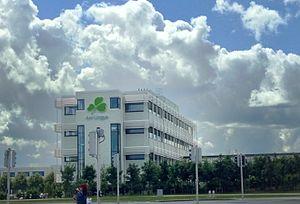
Aer Lingus est une compagnie aérienne irlandaise, basée à Dublin.